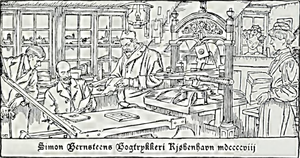
Simon Bernsteen
Simon Bernsteens Bogtrykkeri i Kjøbenhavn, mdccccviij